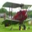
Label: airplane